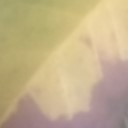
Label: Leaf_rust